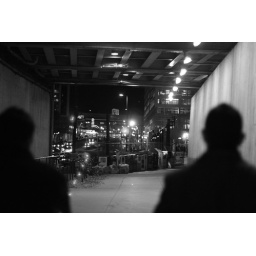
underneath the silver spring metro bridge, walking to dinner